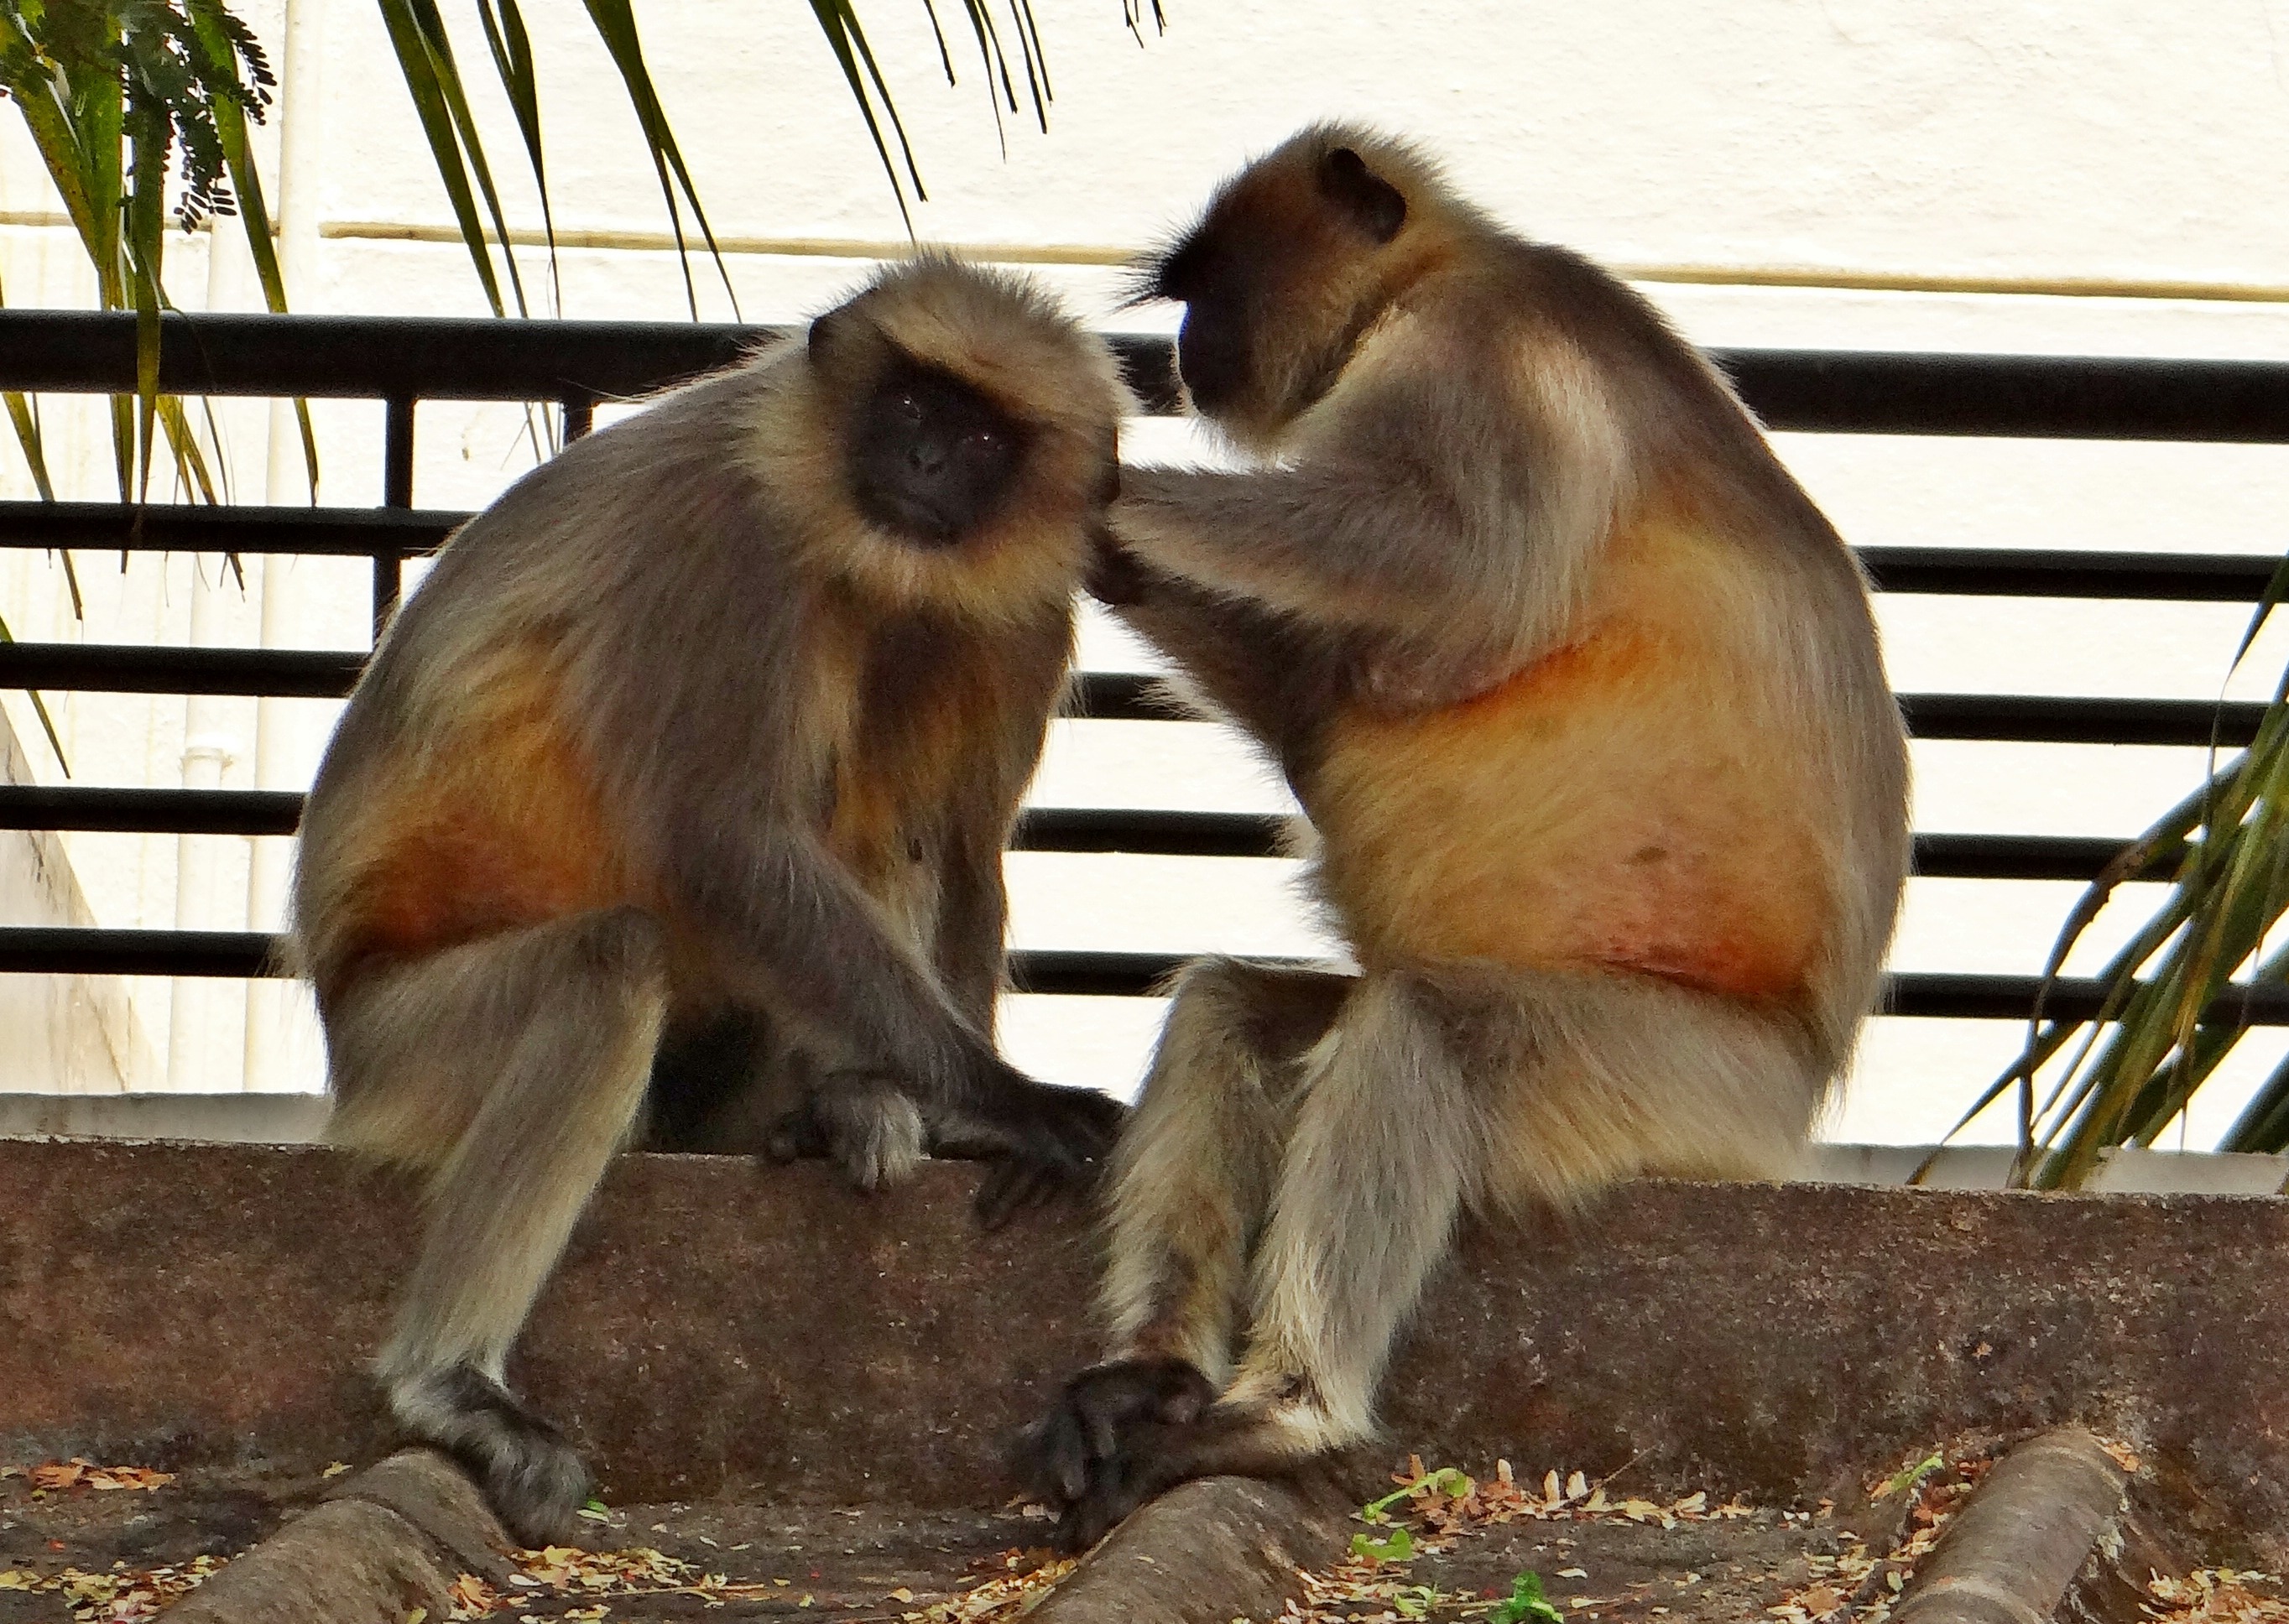
nature, animal, wildlife, mammal, monkey, dharwad, fauna, primate, hanuman, vertebrate, india, macaque, karnataka, grooming, old world monkey, langur, new world monkey